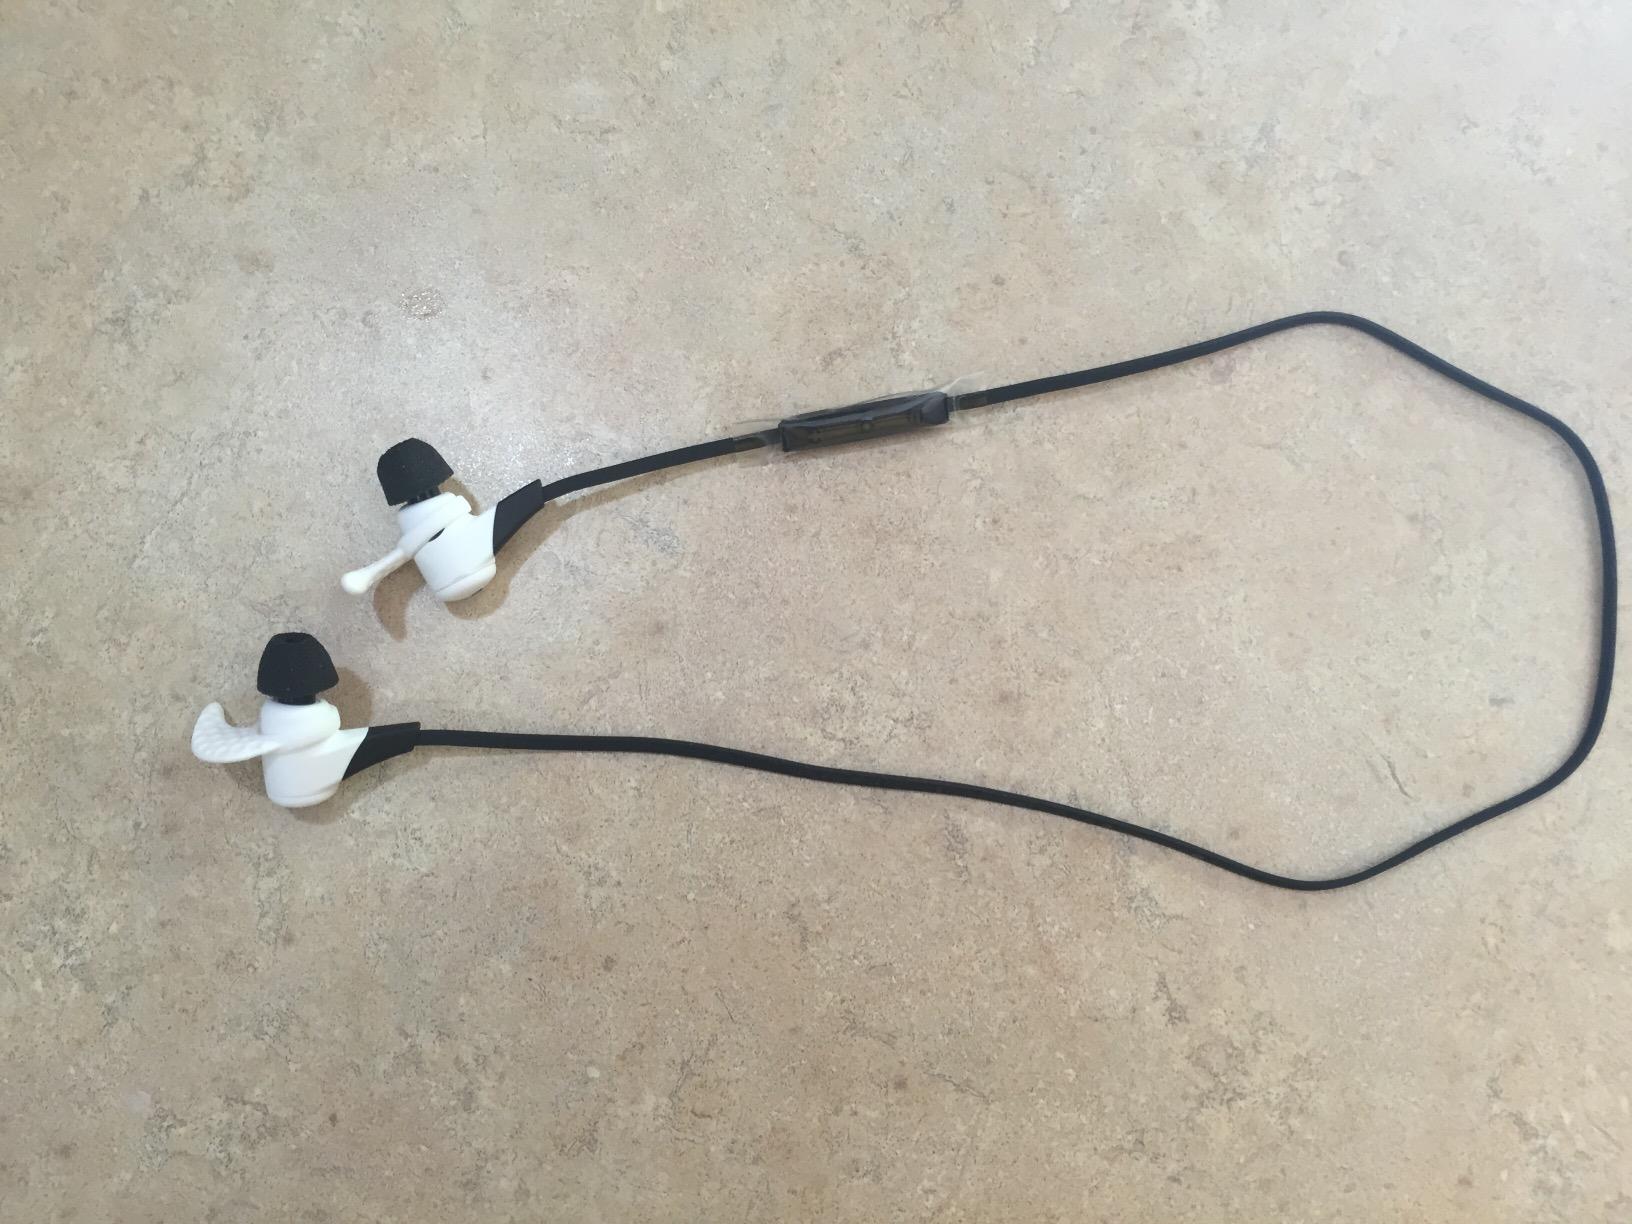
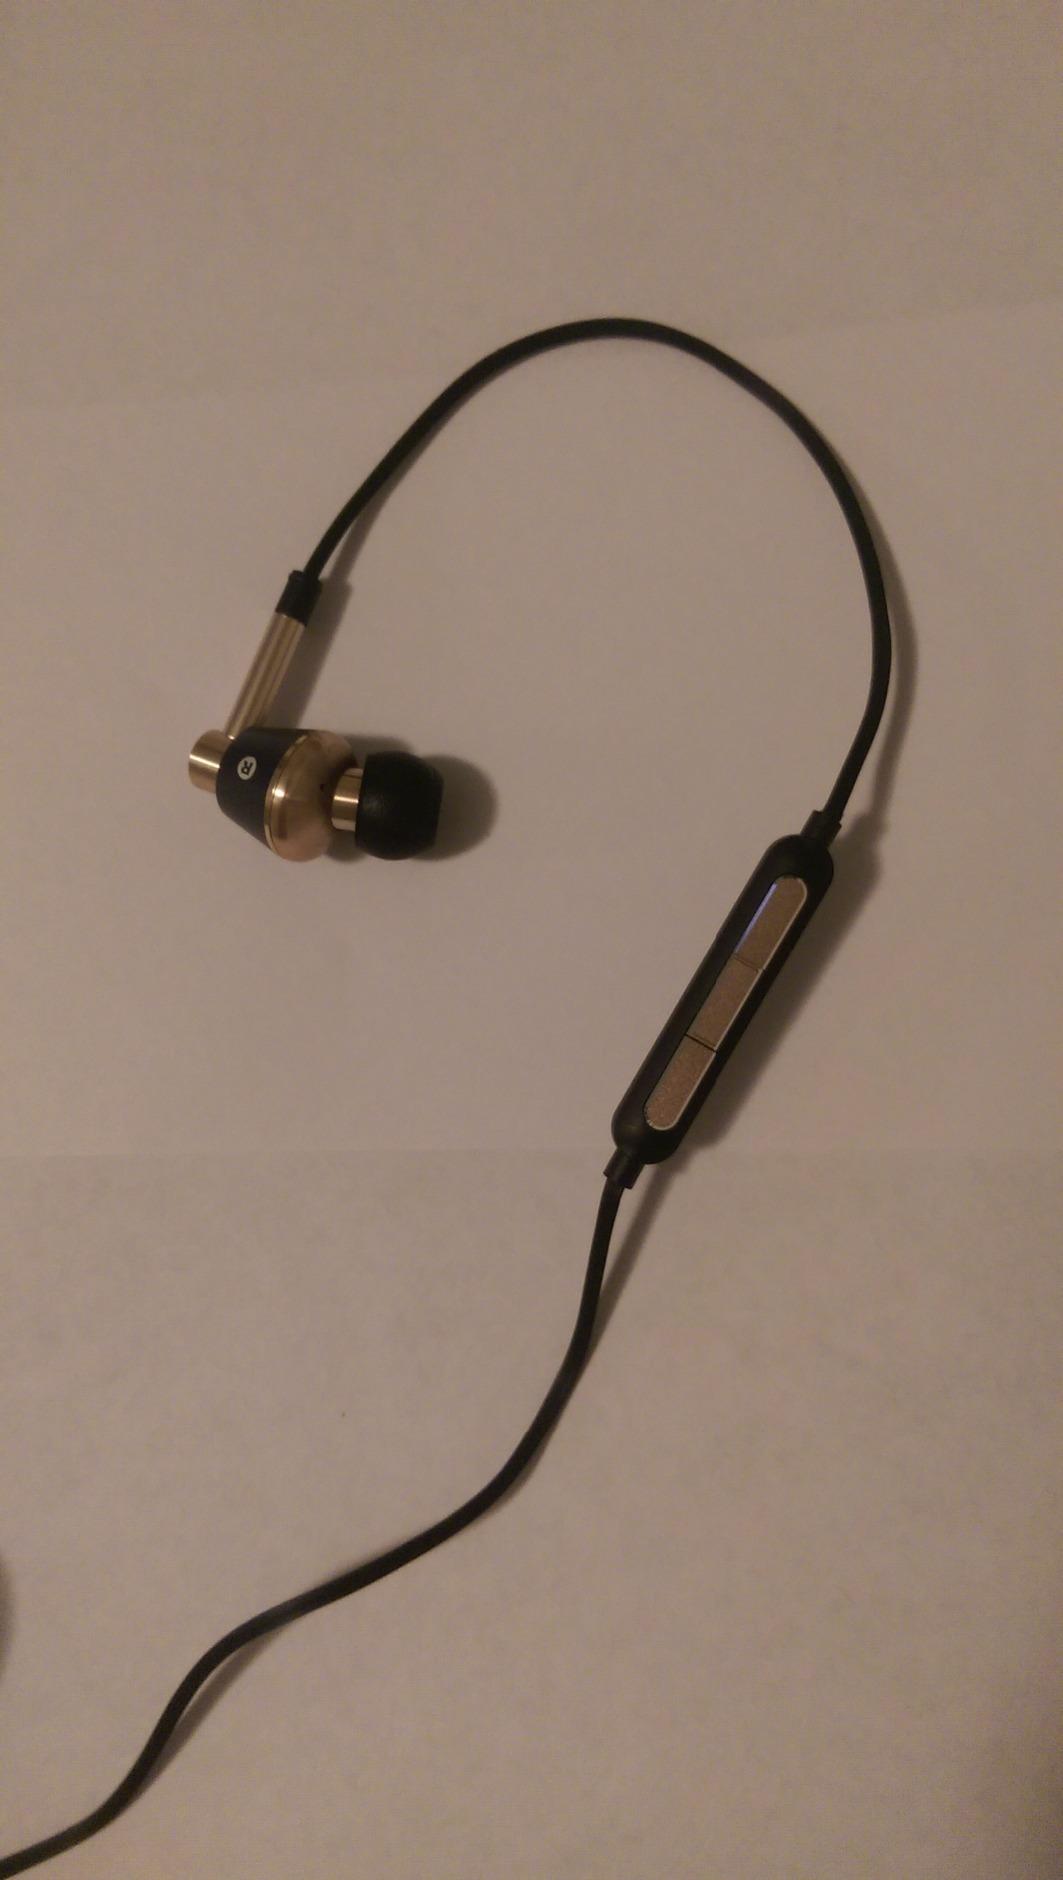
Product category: headphones
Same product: no